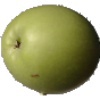
Label: apple_granny_smith